PFC Akademik Sofia

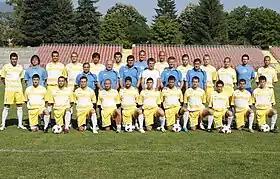
2009–10 team, which won promotion to A Group.

The glorious period for the Students ended when the club was relegated at the end of the 1978–79 season. Akademik won just six games in the campaign and this put them in last place. In the next season, the team won promotion back to the top division, scoring 100 goals in the B Group campaign. In 1981, the Students qualified for second time for the UEFA Cup, where they lost 1–3 on aggregate in the first round against 1. FC Kaiserslautern. In the same 1981–82 season, Akademik did not perform well in the league and was relegated once more. From 1982 to 2010, Akademik spent their longest ever period out of the top division.